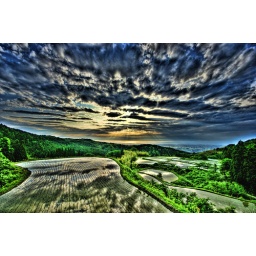
Paddy field in a hill just finished rice planting.